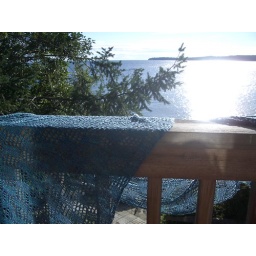
and here's the stormwaves shawl draped over my bedroom balcony railing